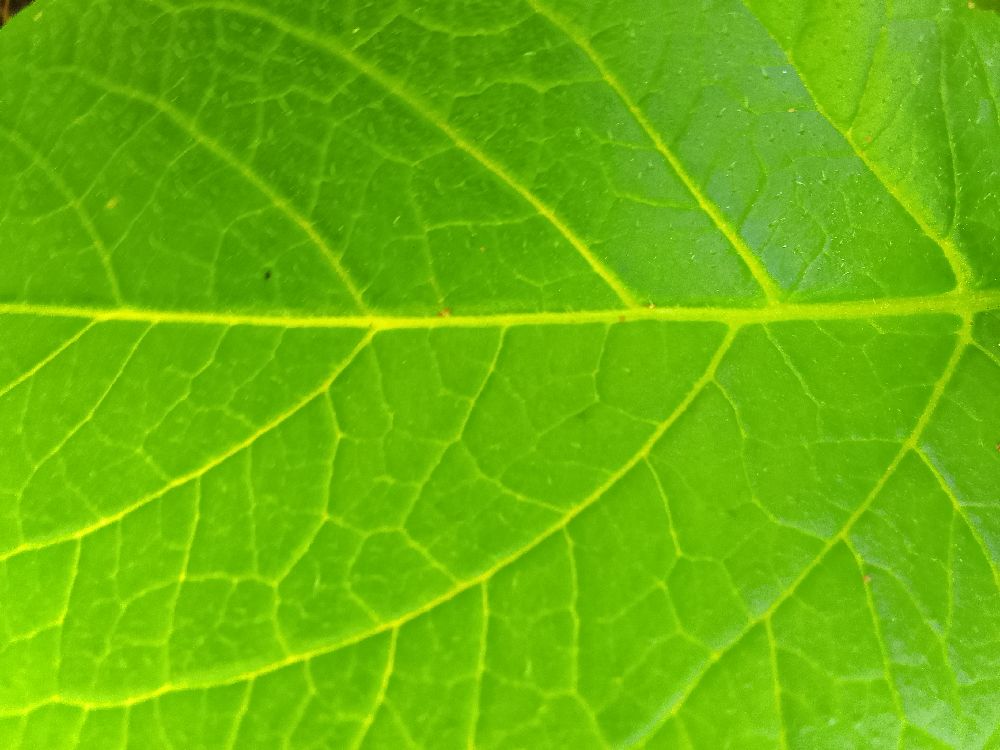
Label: Healthy